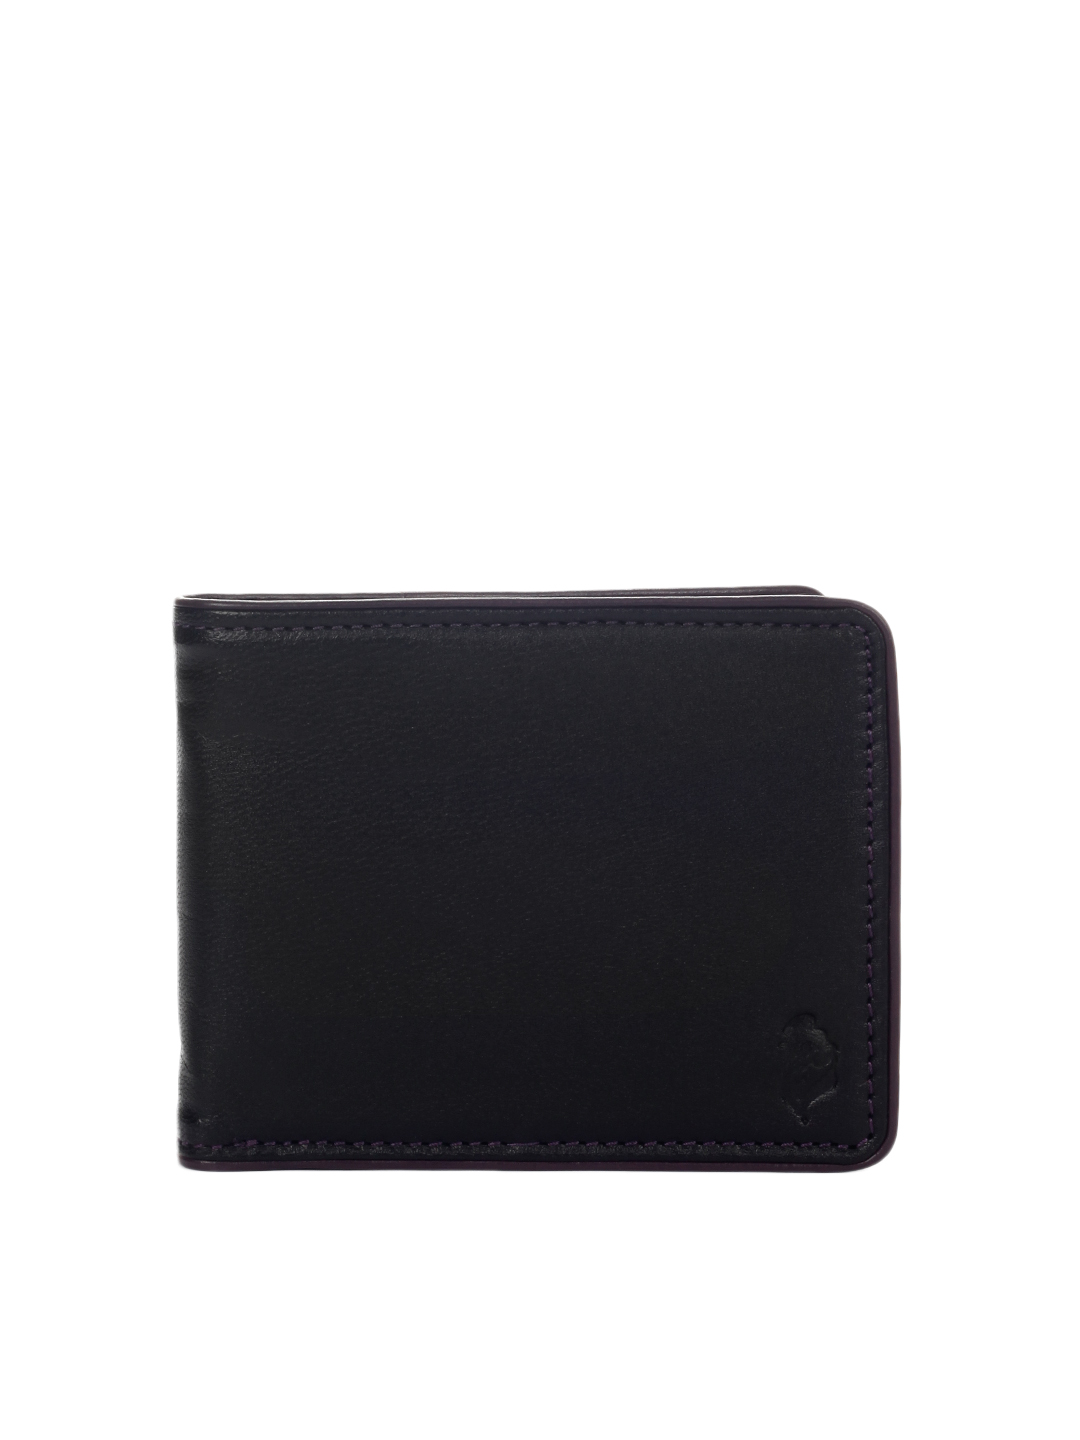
Reid & Taylor Men Black Wallet
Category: Accessories / Wallets / Wallets
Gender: Men
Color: Black
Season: Summer 2012
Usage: Casual